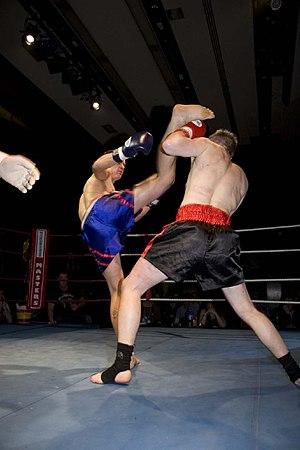
Le kick-boxing est une discipline sportive appartenant au groupe des boxes pieds-poings développée au début des années 1960 par les Américains, ou « kick-boxing américain » et parallèlement à la même époque par les Japonais, appelé « kick-boxing japonais » avec autorisation des coups de genou direct, coups de coude et projections de judo. Ce type de boxe, notamment de compétition, a été influencé par de nombreuses pratiques de combat extrême-orientales et également par les boxes occidentales, notamment la boxe anglaise et la boxe française. Pour cette dernière version, depuis les années 1990, la forme la plus médiatique est le tournoi des plus de 93 kg du K-1 World Grand Prix et le tournoi des moins de 70 kg, le K-1 World MAX. Cette pratique peut être assimilée à un art martial compte tenu de ses origines et de sa pratique très usitée dans le Monde des arts martiaux.
Le kick-boxing américain est un sport de combat, un type de boxe pieds-poings codifié aux États-Unis dans les années 1960, se pratiquant sur ring. Il est né de l’engouement aux États-Unis pour le karaté ainsi que pour les autres arts martiaux.
La WKA-France est l'antenne française de la World Kickboxing and Karate Association - sports de combat et arts martiaux : boxes pieds-poings, submission-wrestling, sports pieds-poings-sol, forms, activités martiales de cardio-fitness, activités d’auto-défense, etc. La WKA-France est née en 1984, sous l’impulsion du Français Jean-Marc Vieille et de son parrain sportif, le grand champion néerlandais, Fred Royers.